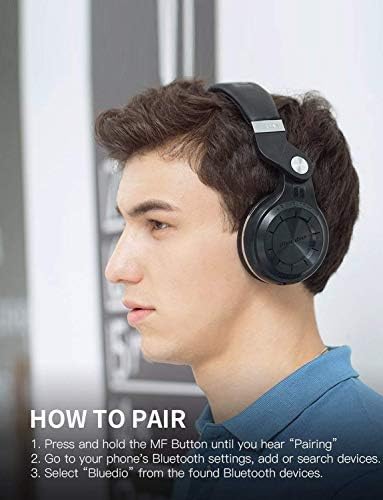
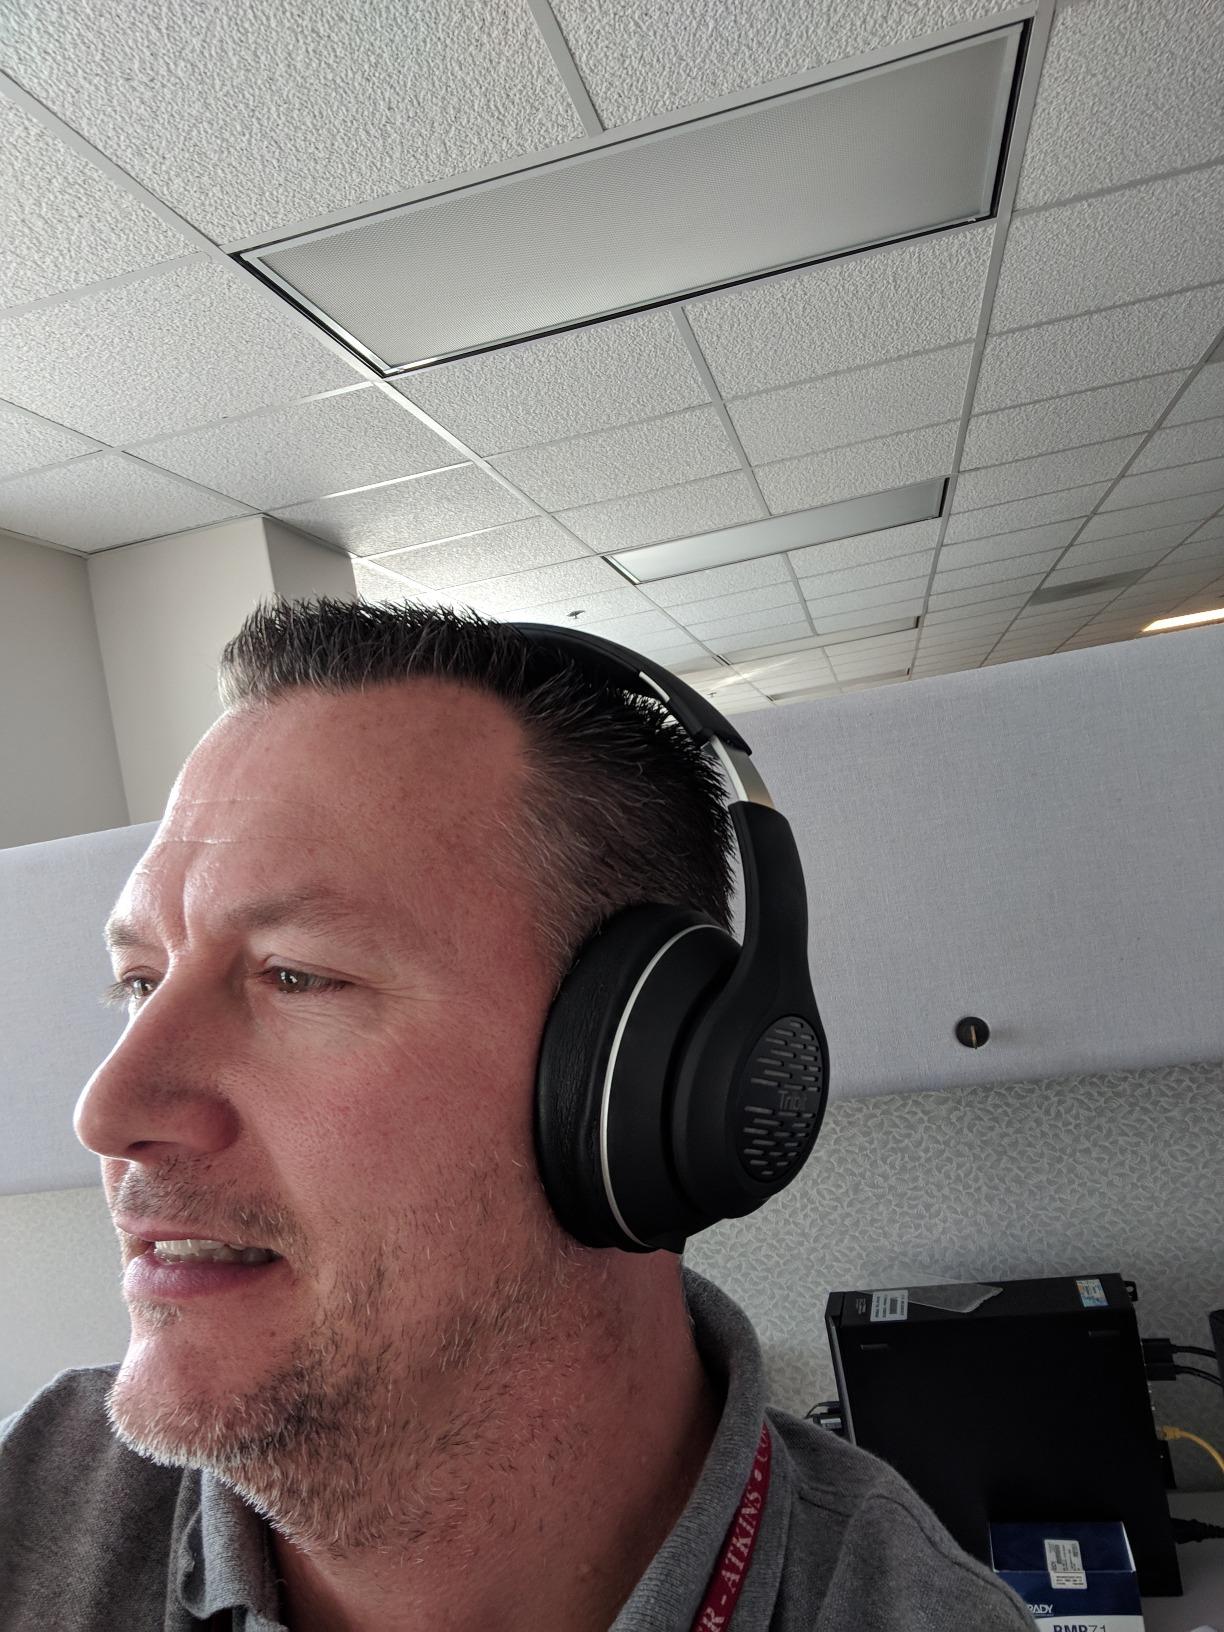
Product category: headphones
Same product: no